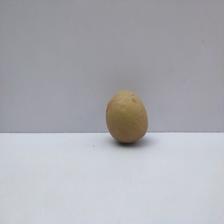
Size: Small